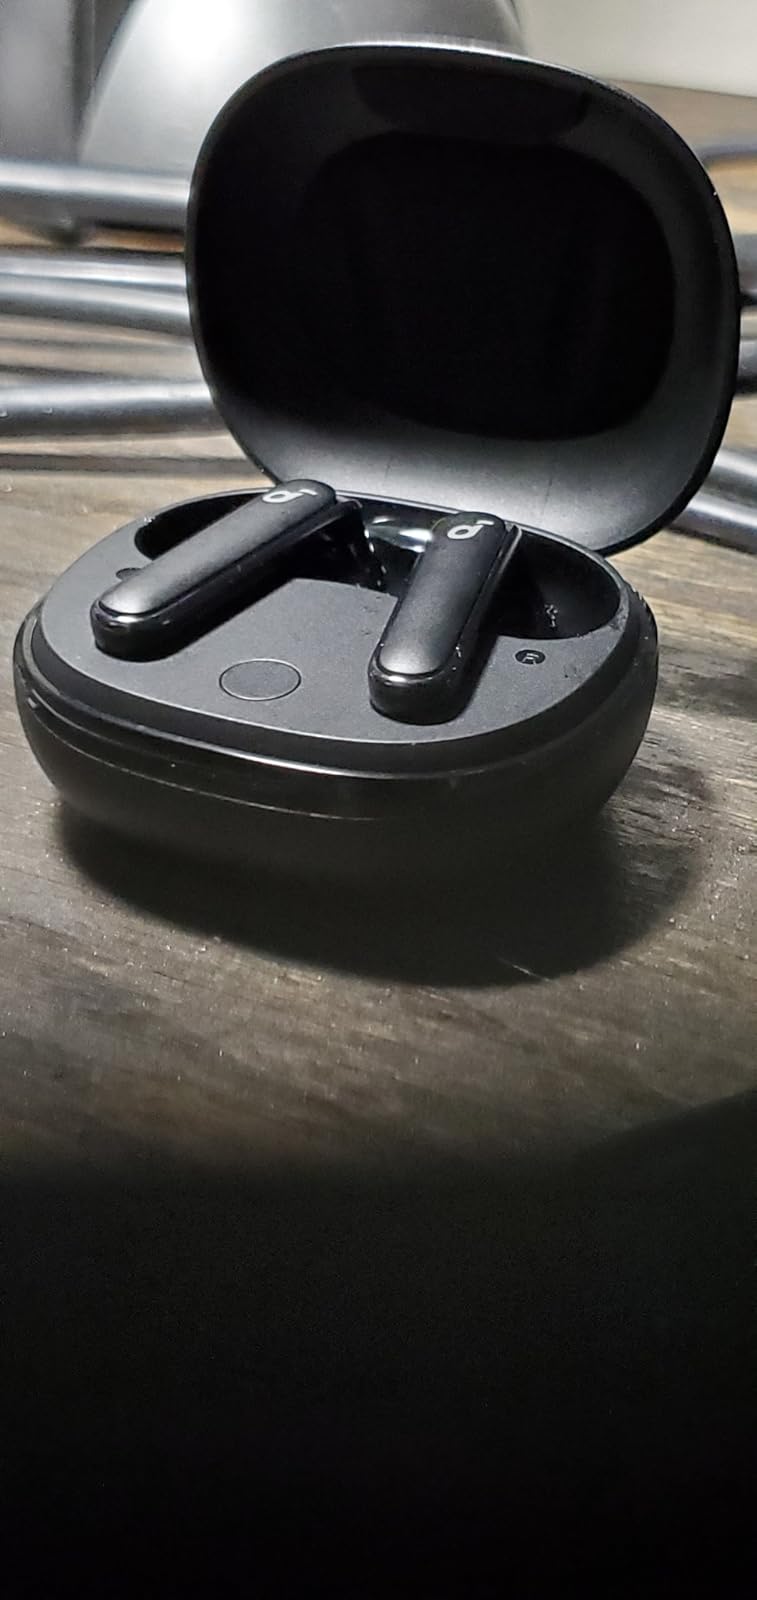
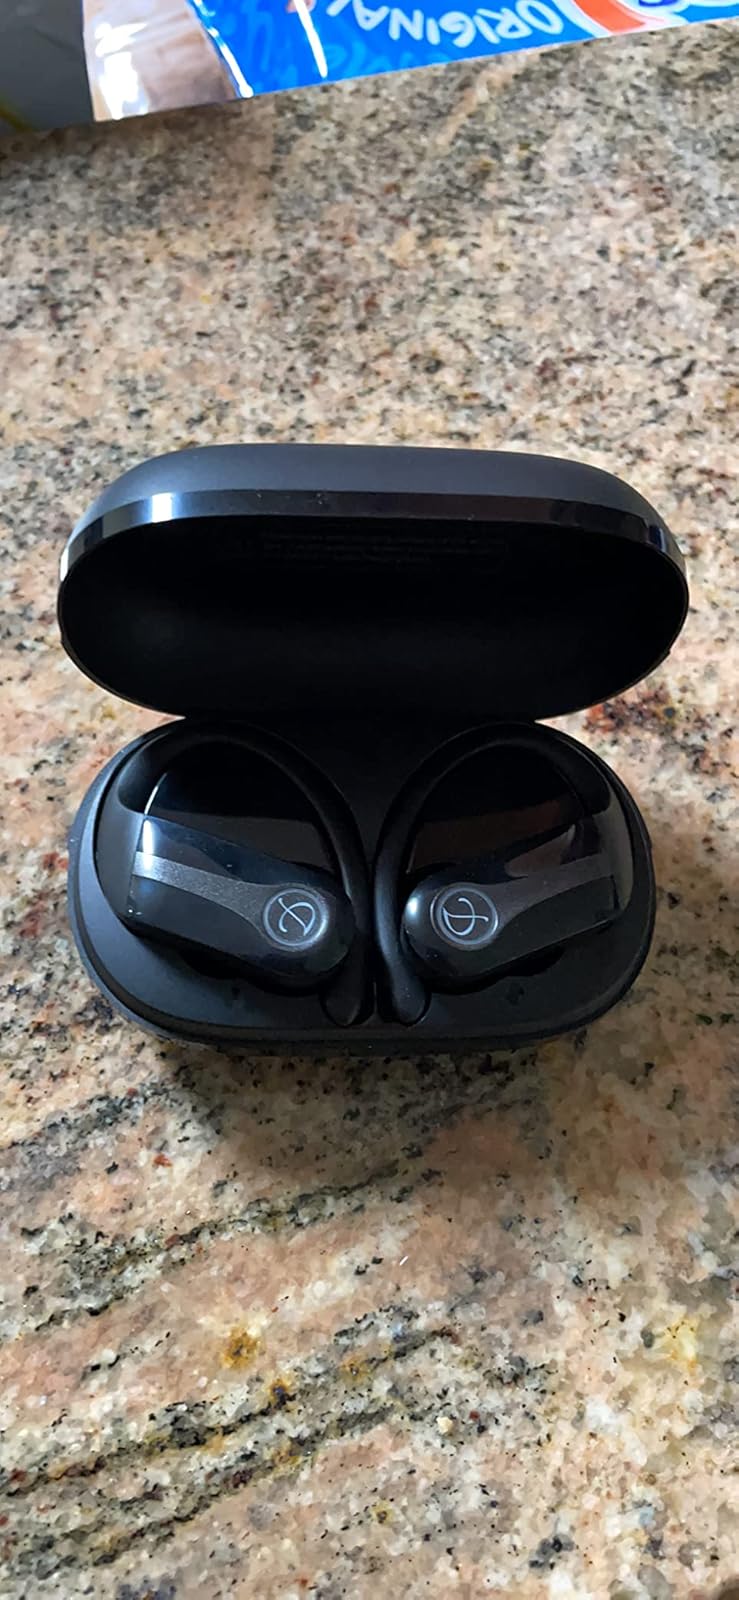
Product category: earbuds
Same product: no